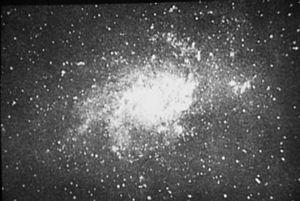
Isaac Roberts est un ingénieur britannique qui se tourne vers l'astronomie durant la fin de sa carrière. Il devient également un pionnier de la photographie de nébuleuses.